Walking stick

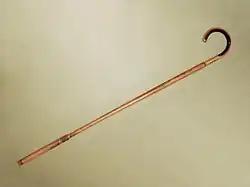
A walking stick

A walking stick (also known as a walking cane, cane, walking staff, or staff) is a device used primarily to aid walking, provide postural stability or support, or assist in maintaining a good posture. Some designs also serve as a fashion accessory, or are used for self-defense.